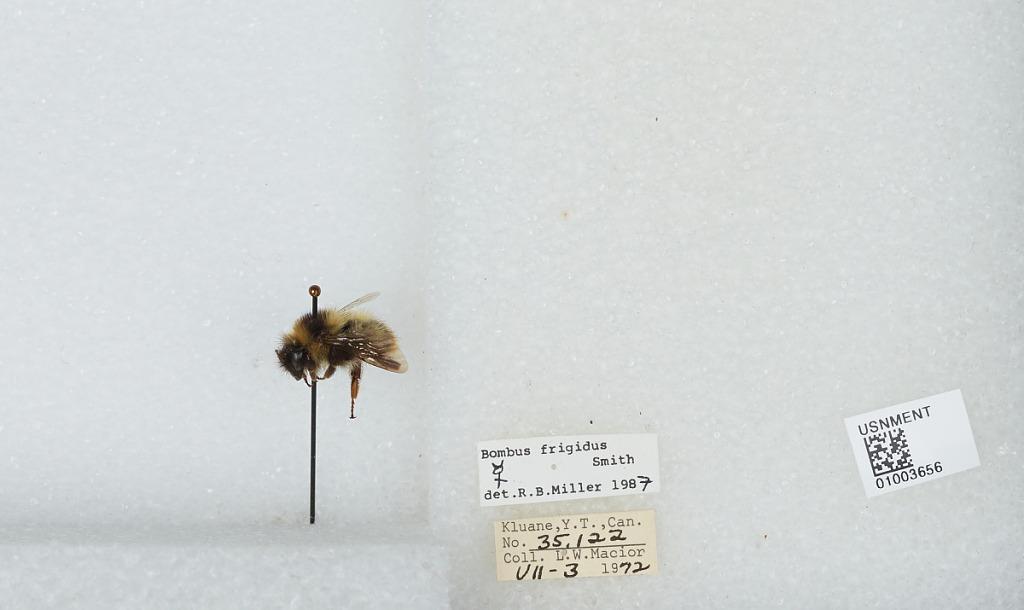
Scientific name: Bombus (Pyrobombus) frigidus Smith
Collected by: L. Macior
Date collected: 1972-7-3
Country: Canada
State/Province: Yukon Territory
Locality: Kluane
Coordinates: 60.75, -139.5
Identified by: Miller, R. B.